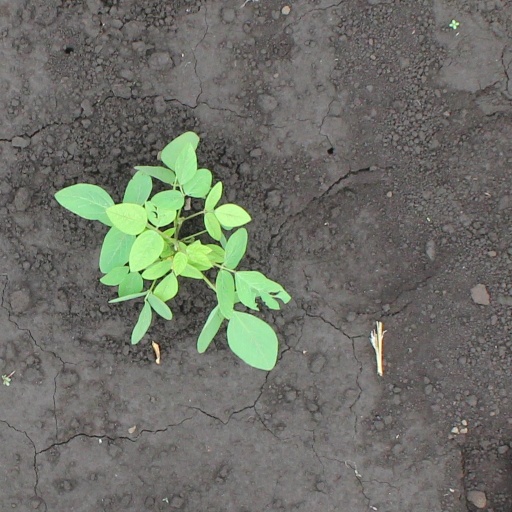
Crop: soybean